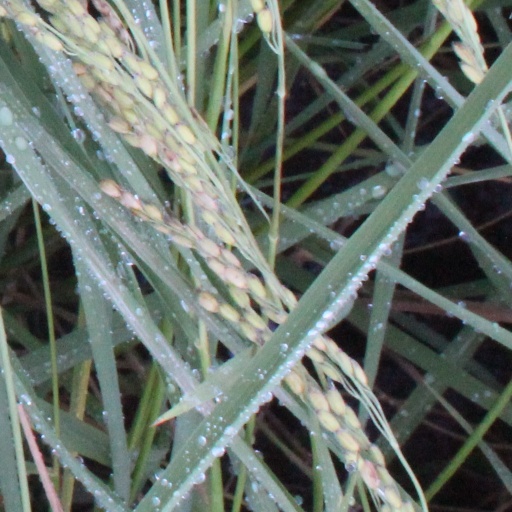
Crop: rice